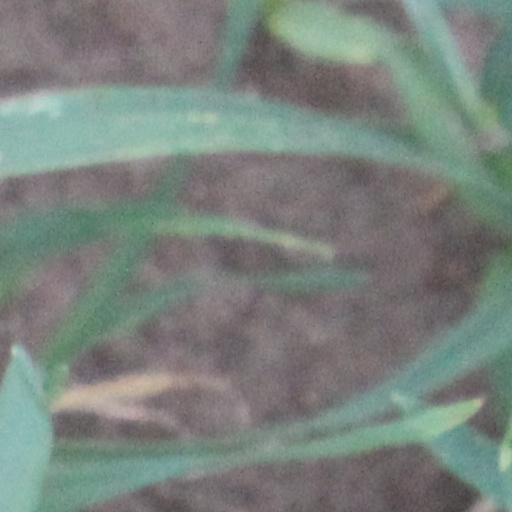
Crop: wheat